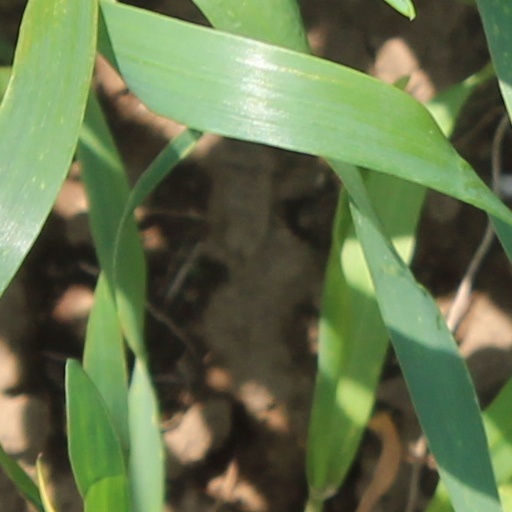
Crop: wheat